VMac

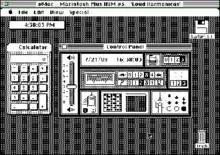
vMac 0.1.9 running System 1.1 on System 7.5

vMac is a free and open-source Macintosh Plus emulator which is able to run versions of System 1.1 to 7.5.5. It is available for Windows, DOS, OS/2, Mac OS, NeXTSTEP, Linux, Unix, and other platforms. Although vMac has been abandoned, "Mini vMac", an improved spinoff of vMac, is still actively developed.